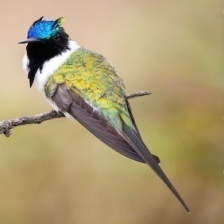
Species: HORNED SUNGEM
Scientific name: HELIACTIN BILOPHUS
ImageNet parent category: hummingbird